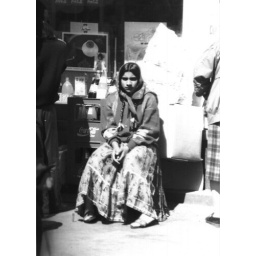
A pretty teenage girl wears traditional gypsy clothing at the Obor Market in Bucharest.